2012 Rally Finland

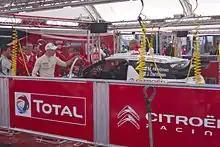
Mikko Hirvonen joking with his co-driver Jarmo Lehtinen before the start of the rally.

The 62nd Neste Oil Rally Finland was the eighth round of the 2012 World Rally Championship season and was held between 2 and 4 August 2012. In a similar manner to the previous year, the rally was based in Jyväskylä with a super special stage held at Jokimaa, Lahti.